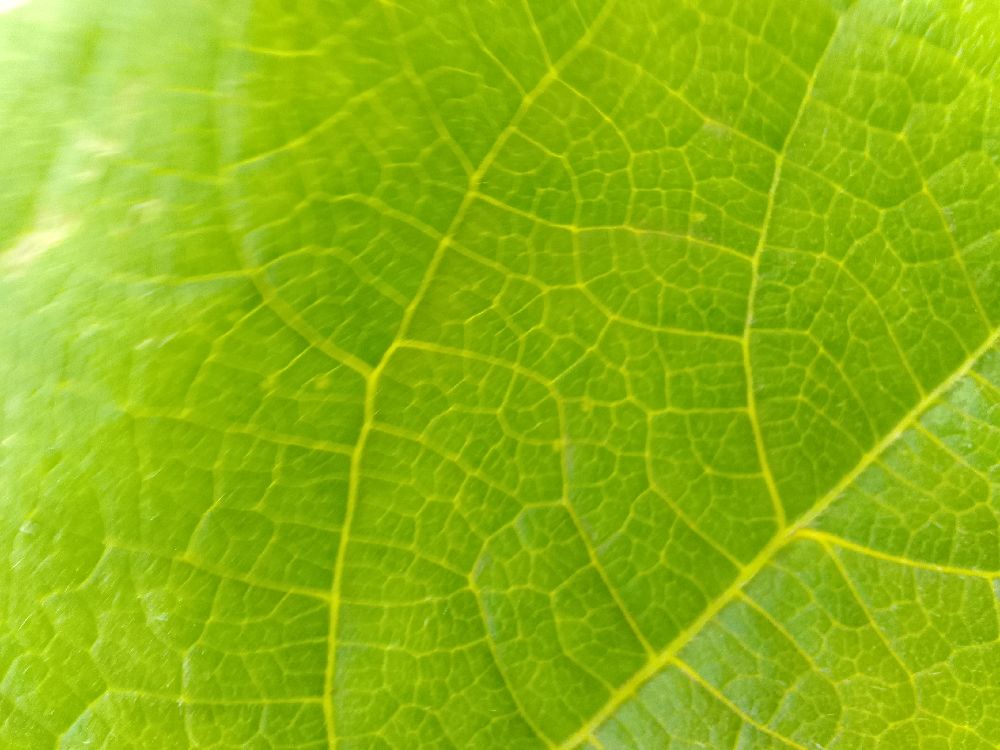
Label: healthy